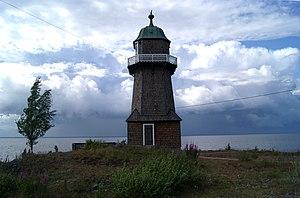
Les Holmöarna sont un petit archipel de Suède.
Le phare de Bergudden est un feu situé sur le petit archipel d'Holmöarna, au large de la commune de Umeå, dans le comté de Västerbotten.